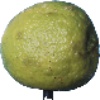
Label: Limes 1